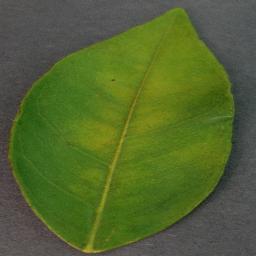
Label: Orange___Haunglongbing_(Citrus_greening)